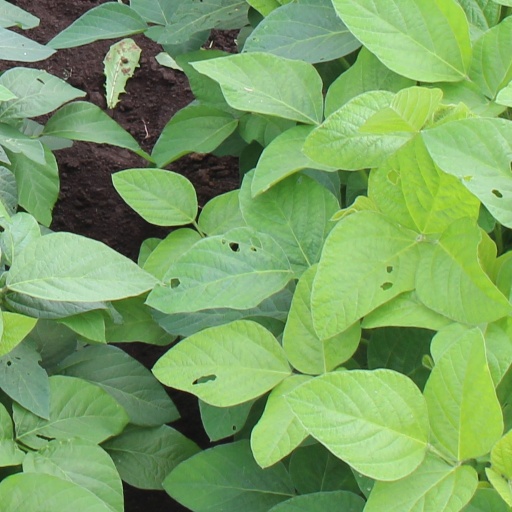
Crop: soybean